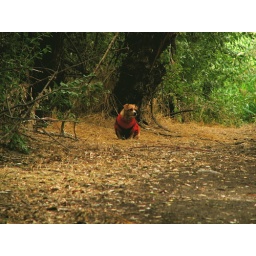
An old dog in a red sweater rests in a leafy area